History of Hinduism

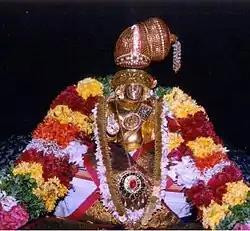
The Vaishnavite Saint Nammalvar. He is one of the most prominent of the 12 Alvars of the Sri Vaishnavism Bhakti movement.

During this period, power was centralised, along with a growth of near distance trade, standardization of legal procedures, and general spread of literacy. Mahayana Buddhism flourished, but orthodox Brahmana culture began to be rejuvenated by the patronage of the Gupta Dynasty, who were Vaishnavas. The position of the Brahmans was reinforced, the first Hindu temples dedicated to the gods of the Hindu deities, emerged during the late Gupta age. During the Gupta reign the first Puranas were written, which were used to disseminate "mainstream religious ideology amongst pre-literate and tribal groups undergoing acculturation". The Guptas patronised the newly emerging Puranic religion, seeking legitimacy for their dynasty. The resulting Puranic Hinduism, differed markedly from the earlier Brahmanism of the Dharmasastras and the "smritis".